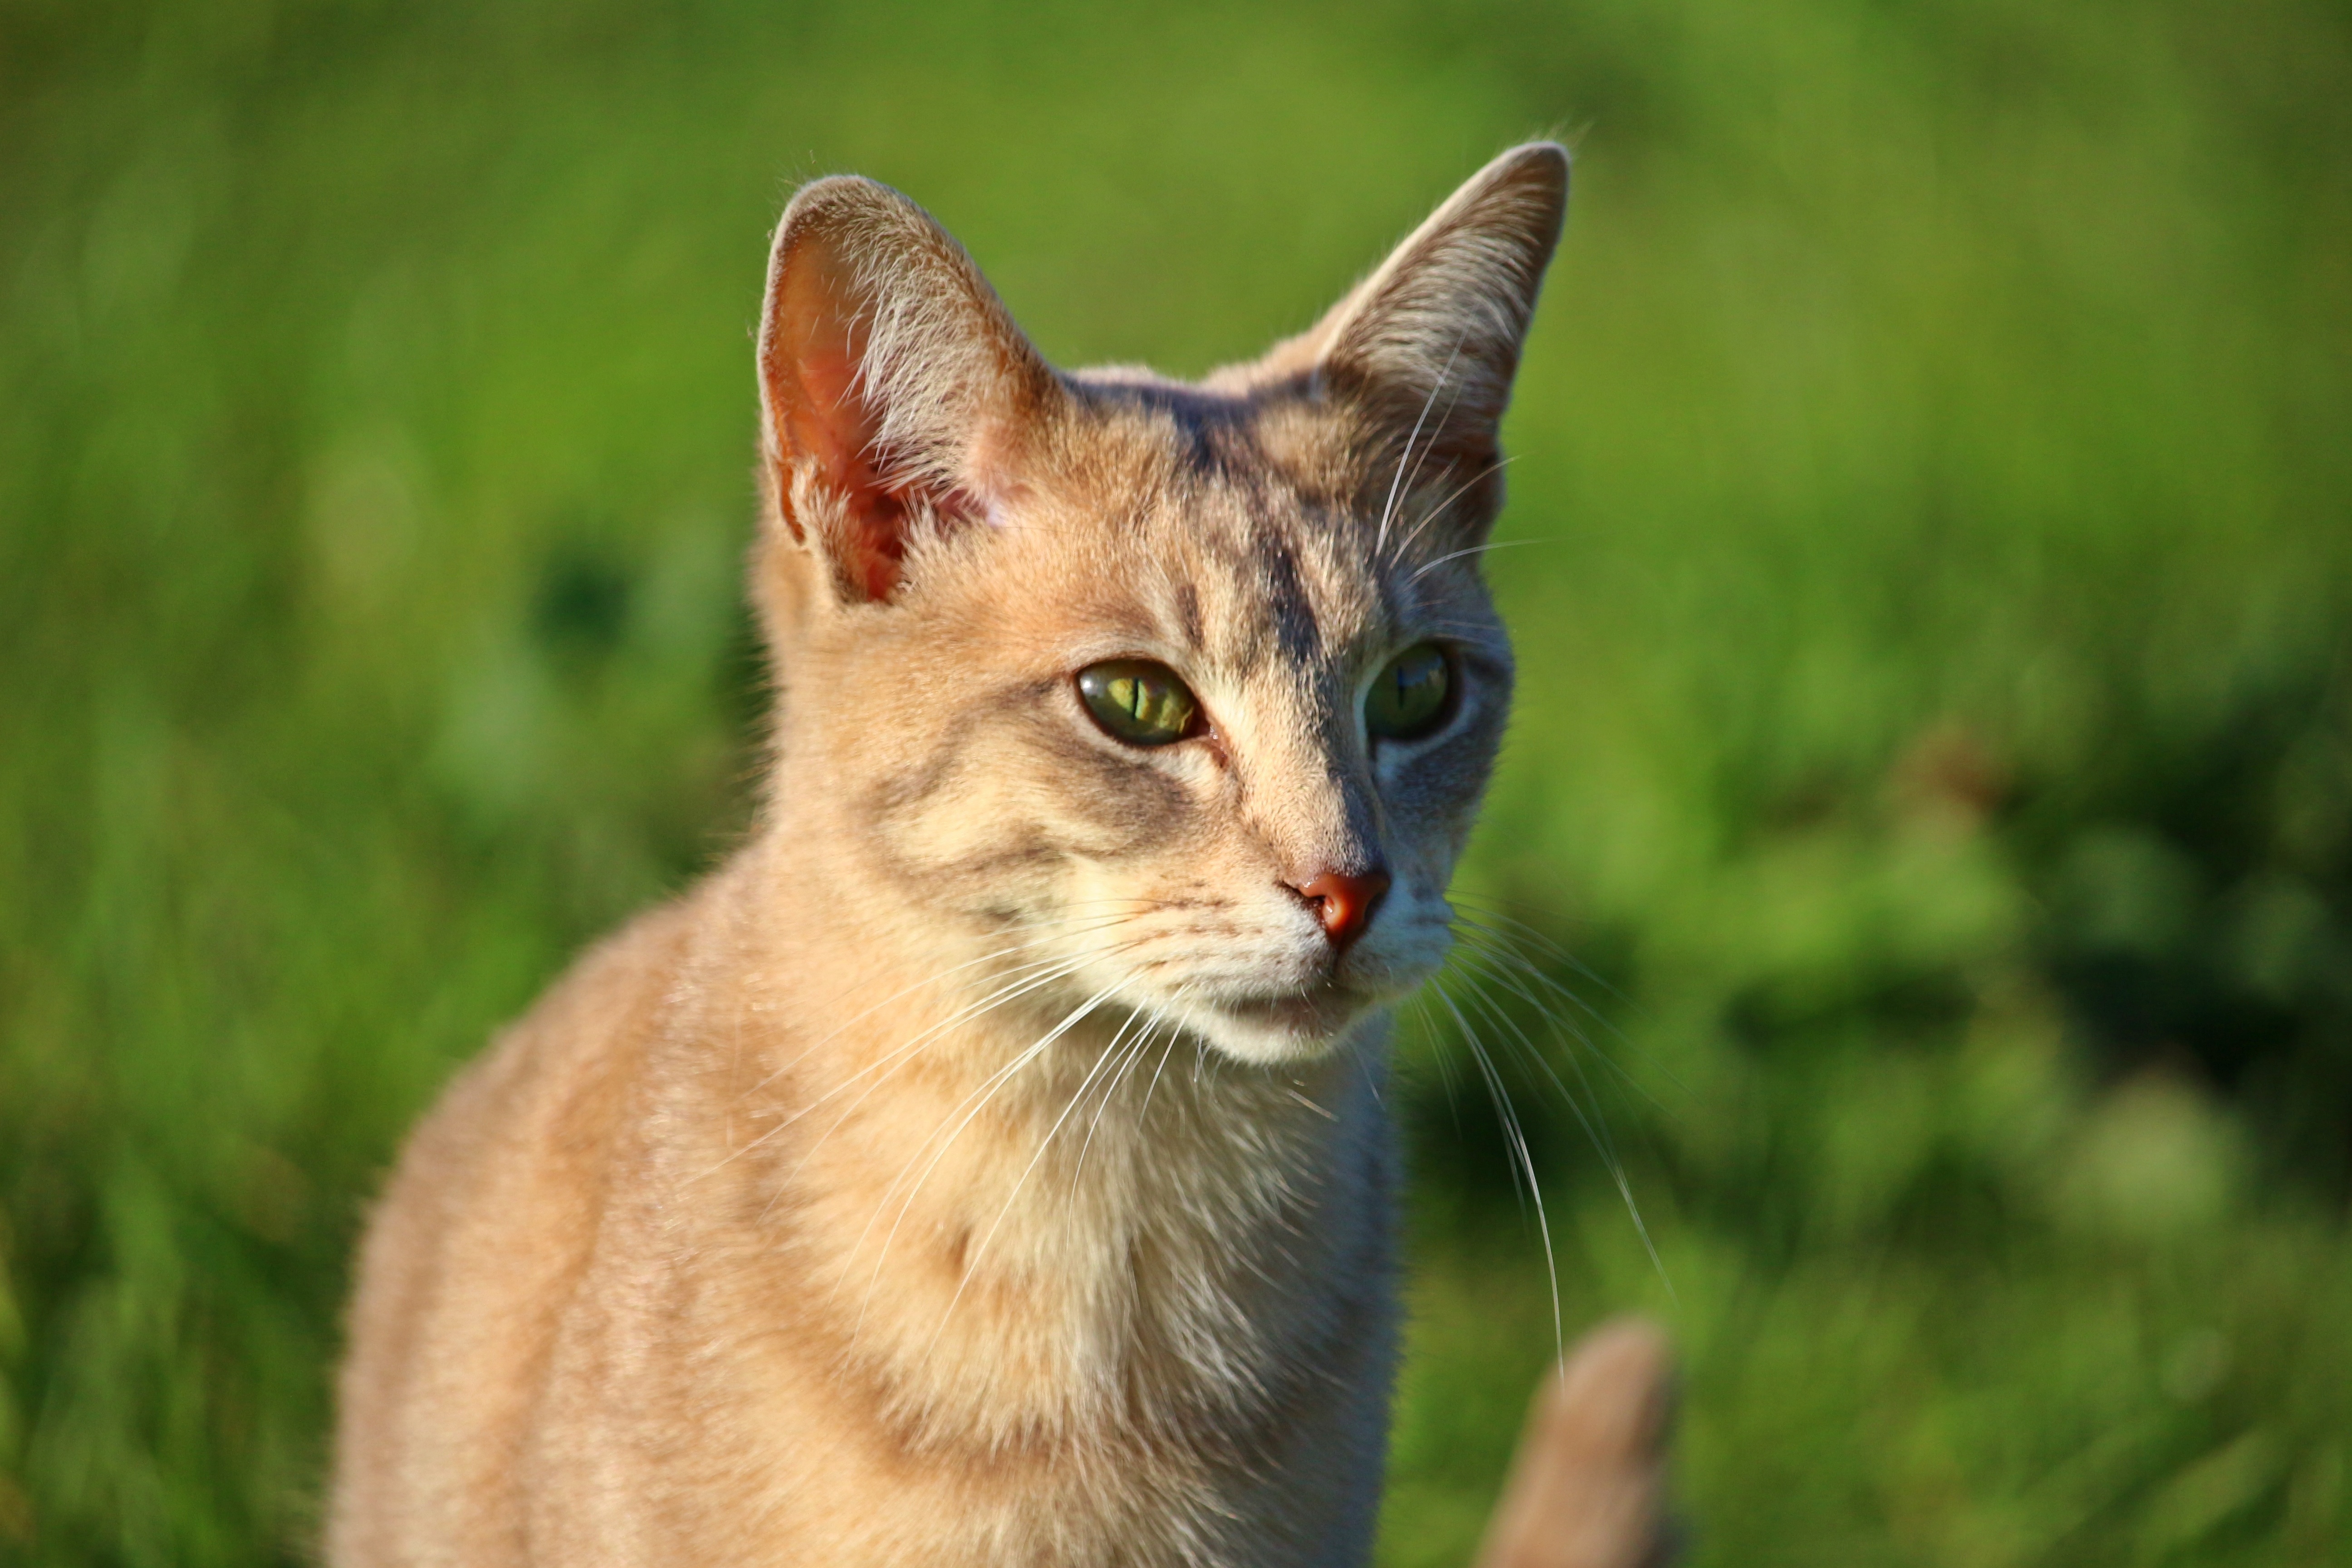
grass, kitten, cat, mammal, fauna, whiskers, vertebrate, mieze, domestic cat, breed cat, mackerel, young cat, cat's eyes, wild cat, small to medium sized cats, cat like mammal, carnivoran, domestic short haired cat, rusty spotted cat